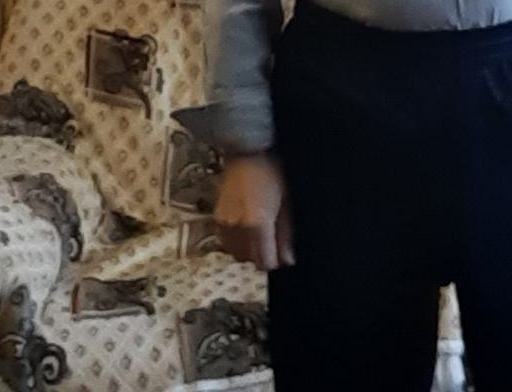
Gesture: no_gesture